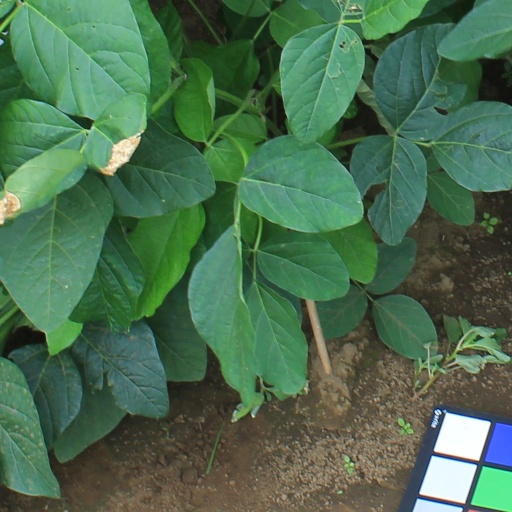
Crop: soybean